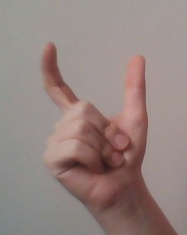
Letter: nun